Gooseneck (piping)

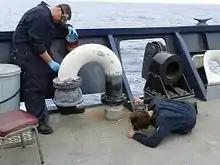
Gooseneck vent with check valve being repainted.

A gooseneck (or goose neck) is a 180° pipe fitting at the top of a vertical pipe that prevents entry of water. Common implementations of goosenecks are ventilator piping or ducting for bathroom and kitchen exhaust fans, ship holds, landfill methane vent pipes, or any other piping implementation exposed to the weather where water ingress would be undesired. It is so named because the word comes from the similarity of pipe fitting to the bend in a goose's neck.